Daugavgrīva castle

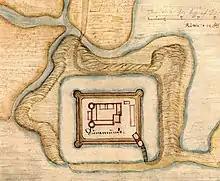
Daugavgriva Castle engraved by Giacomo Lauro in 1601.

Daugavgrīva Castle (or "Ust`-Dvinsk") is a former monastery converted into a castle, located at Vecdaugava oxbow on the right bank of Daugava, in the northern part of Riga city, in the Vidzeme region of Latvia. Nowadays here are seen only earthen ramparts.